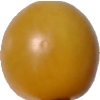
Label: tomato_cherry_yellow